Wheatfield with Crows

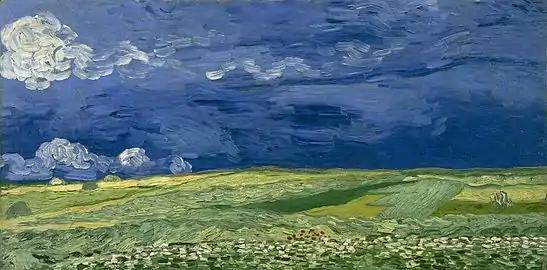
"Wheatfield Under Thunderclouds" (1890)

About 10 July 1890 Van Gogh wrote to his brother Theo and his wife Jo Bonger, saying that he had painted another three large canvases at Auvers since visiting them in Paris on 6 July. Two of these are described as immense stretches of wheatfields under turbulent skies, thought to be "Wheatfield under Clouded Sky" and "Wheatfield with Crows", and the third is "Daubigny's Garden". He wrote that he had made a point of expressing sadness, later adding "extreme loneliness" ("de la solitude extrême"), but also says he believes the canvases show what he considers healthy and fortifying about the countryside (and adds that he intended to take them to Paris as soon as possible).